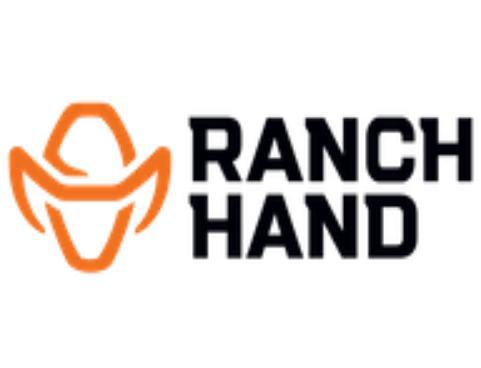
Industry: Transportation